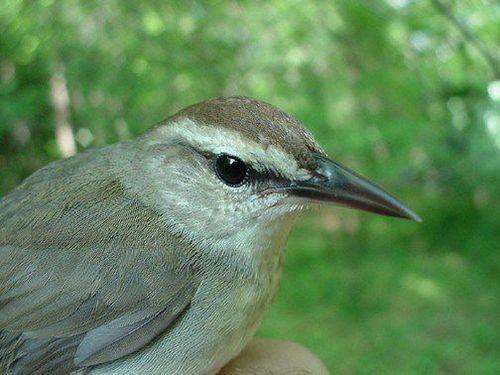
A photo of a swainson warbler